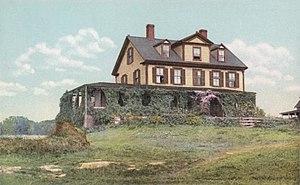
Celia Laighton Thaxter est une poétesse et auteure américaine. Pendant une grande partie de sa vie, elle habite avec son père sur les Îles de Shoals dans l'hôtel Appledore. Son enfance et son désir de devenir écrivaine sont détaillés dans son autobiographie et dans son livre intitulé Among the Isles of Shoals. Parmi ses poèmes les plus connus se trouvent « The Burgomaster Gull », « Landlocked », « Milking », « The Great White Owl », « The Kingfisher », et « The Sandpiper ».